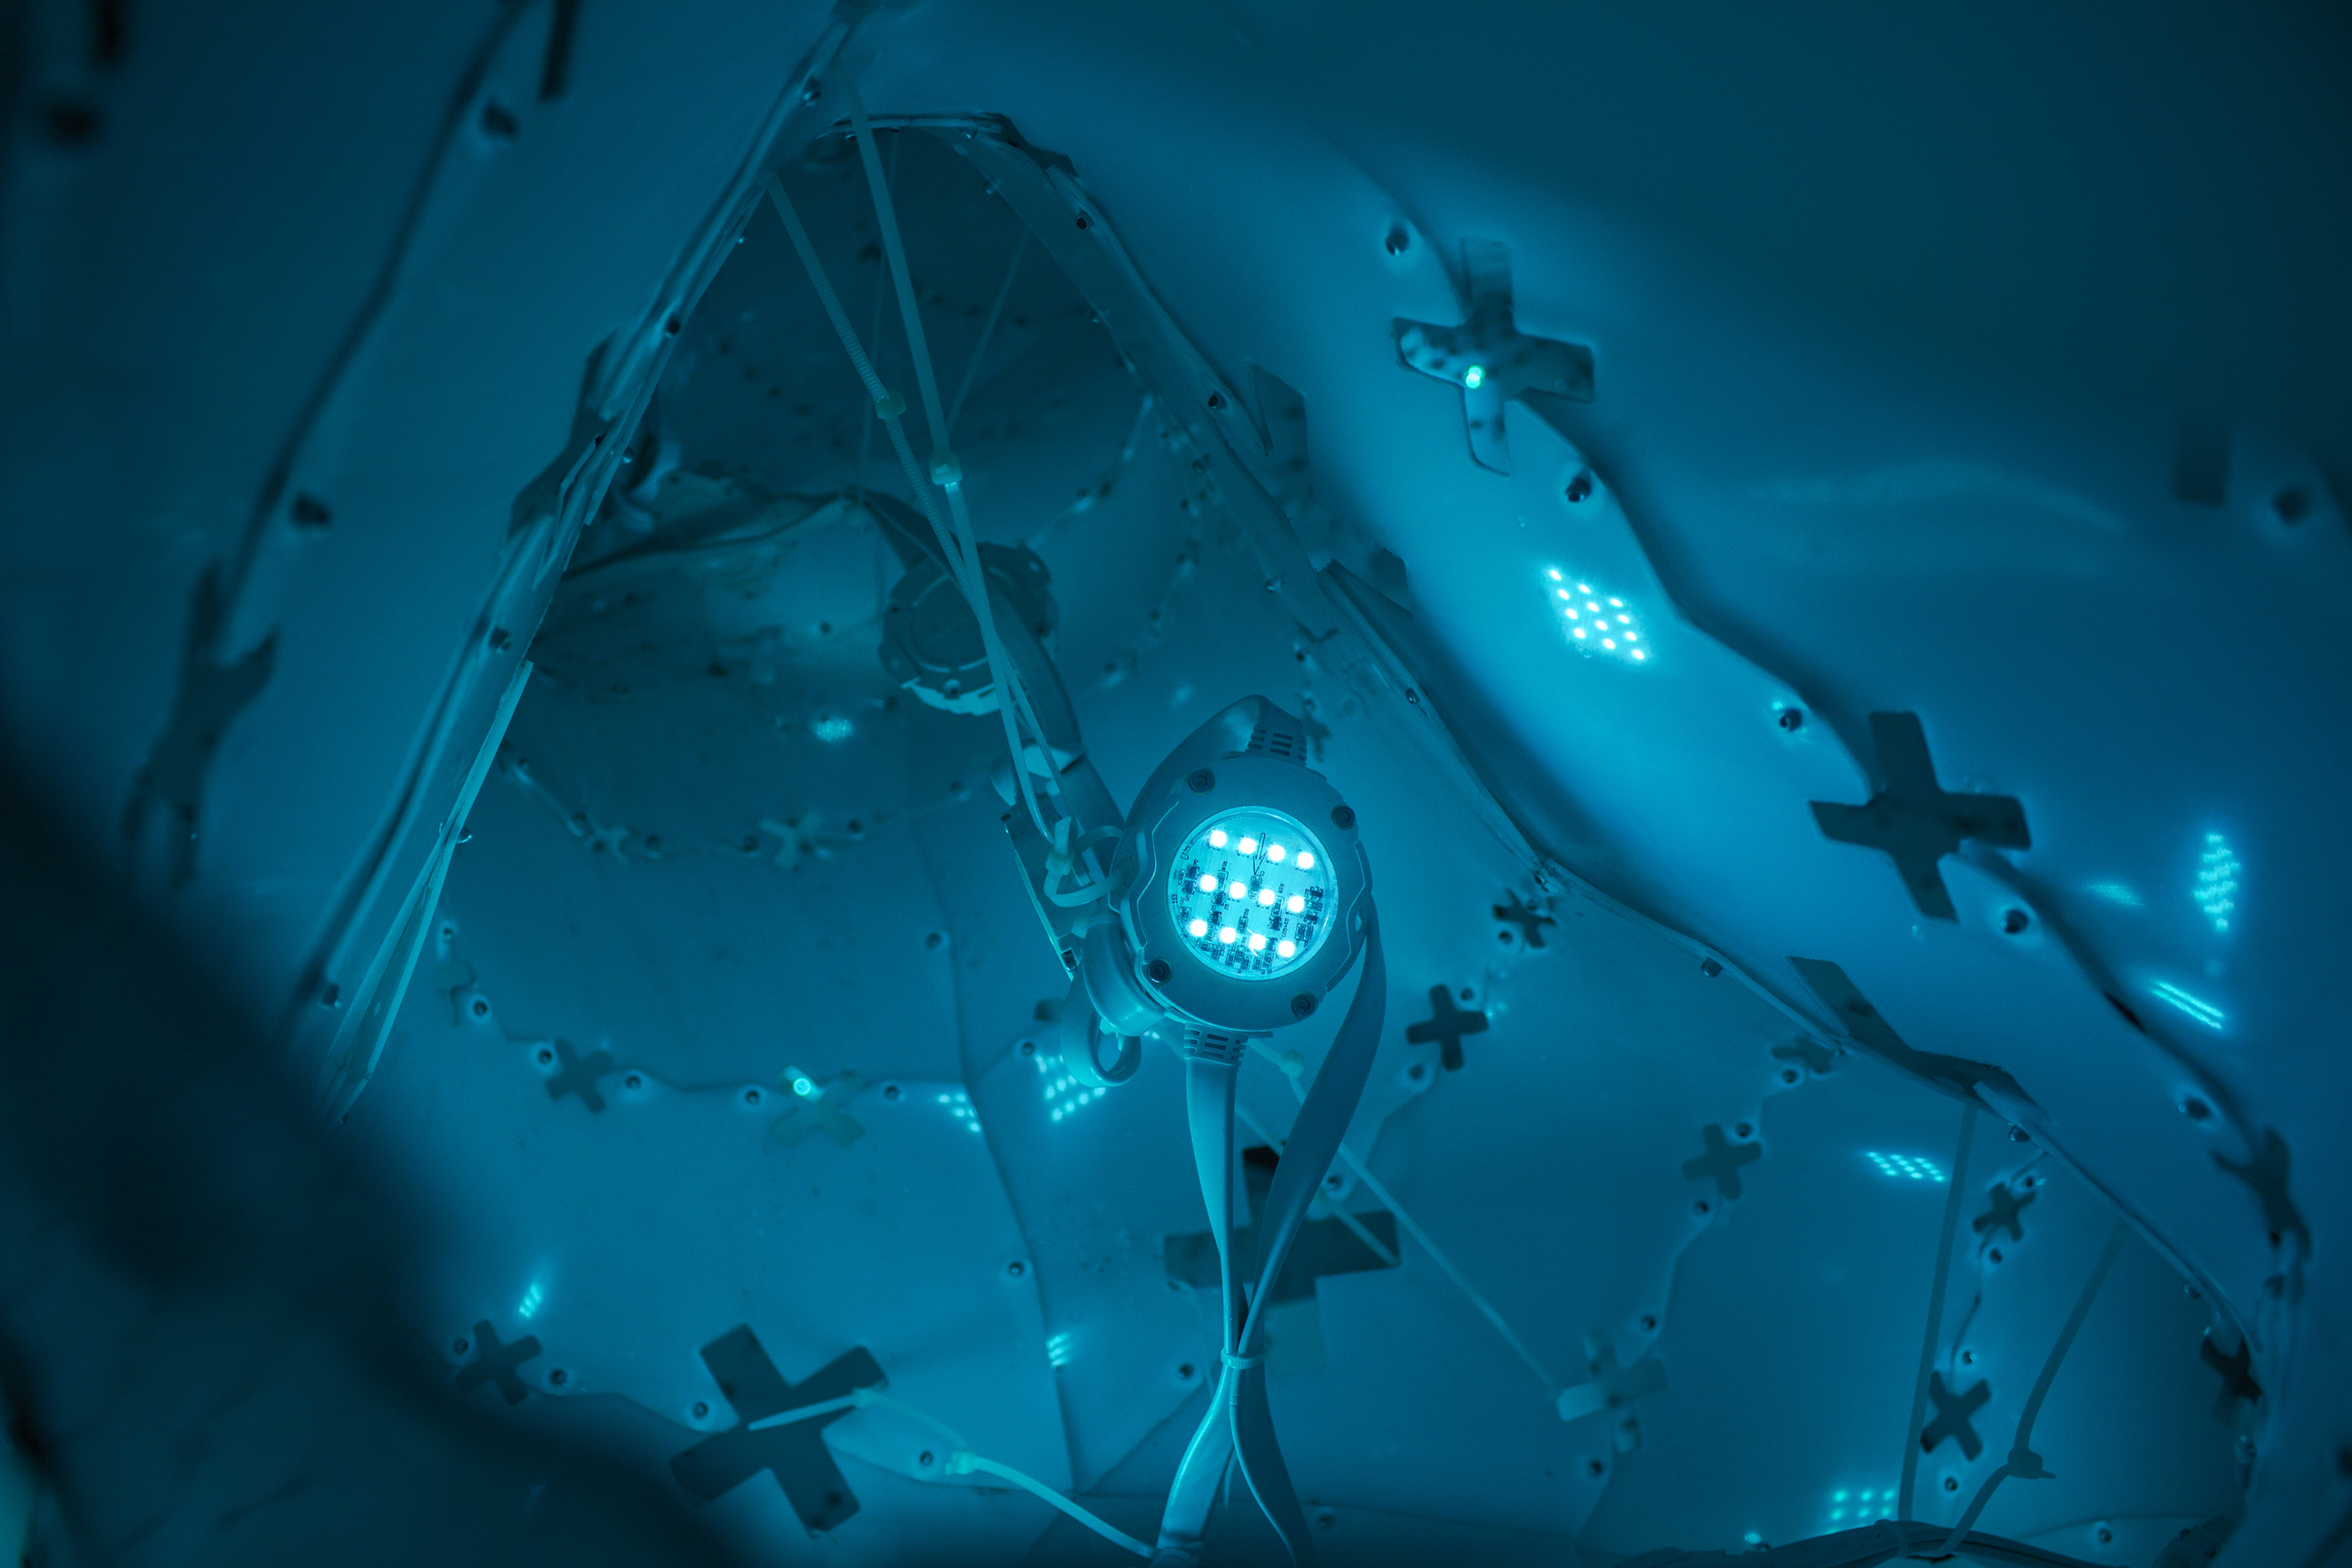
ocean, wave, underwater, biology, blue, reef, freediving, screenshot, computer wallpaper, marine biology, underwater diving